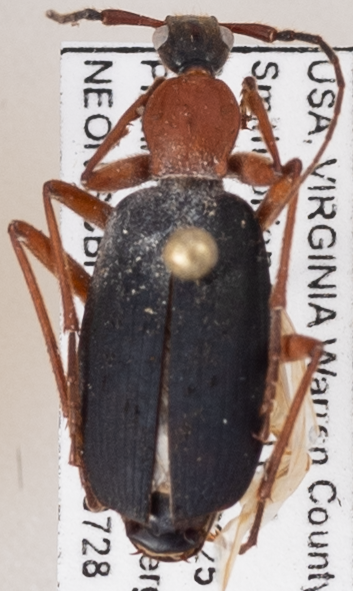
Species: Galerita bicolor
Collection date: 2022-07-28
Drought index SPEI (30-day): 0.916
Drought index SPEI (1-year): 0.846
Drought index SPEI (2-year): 0.782